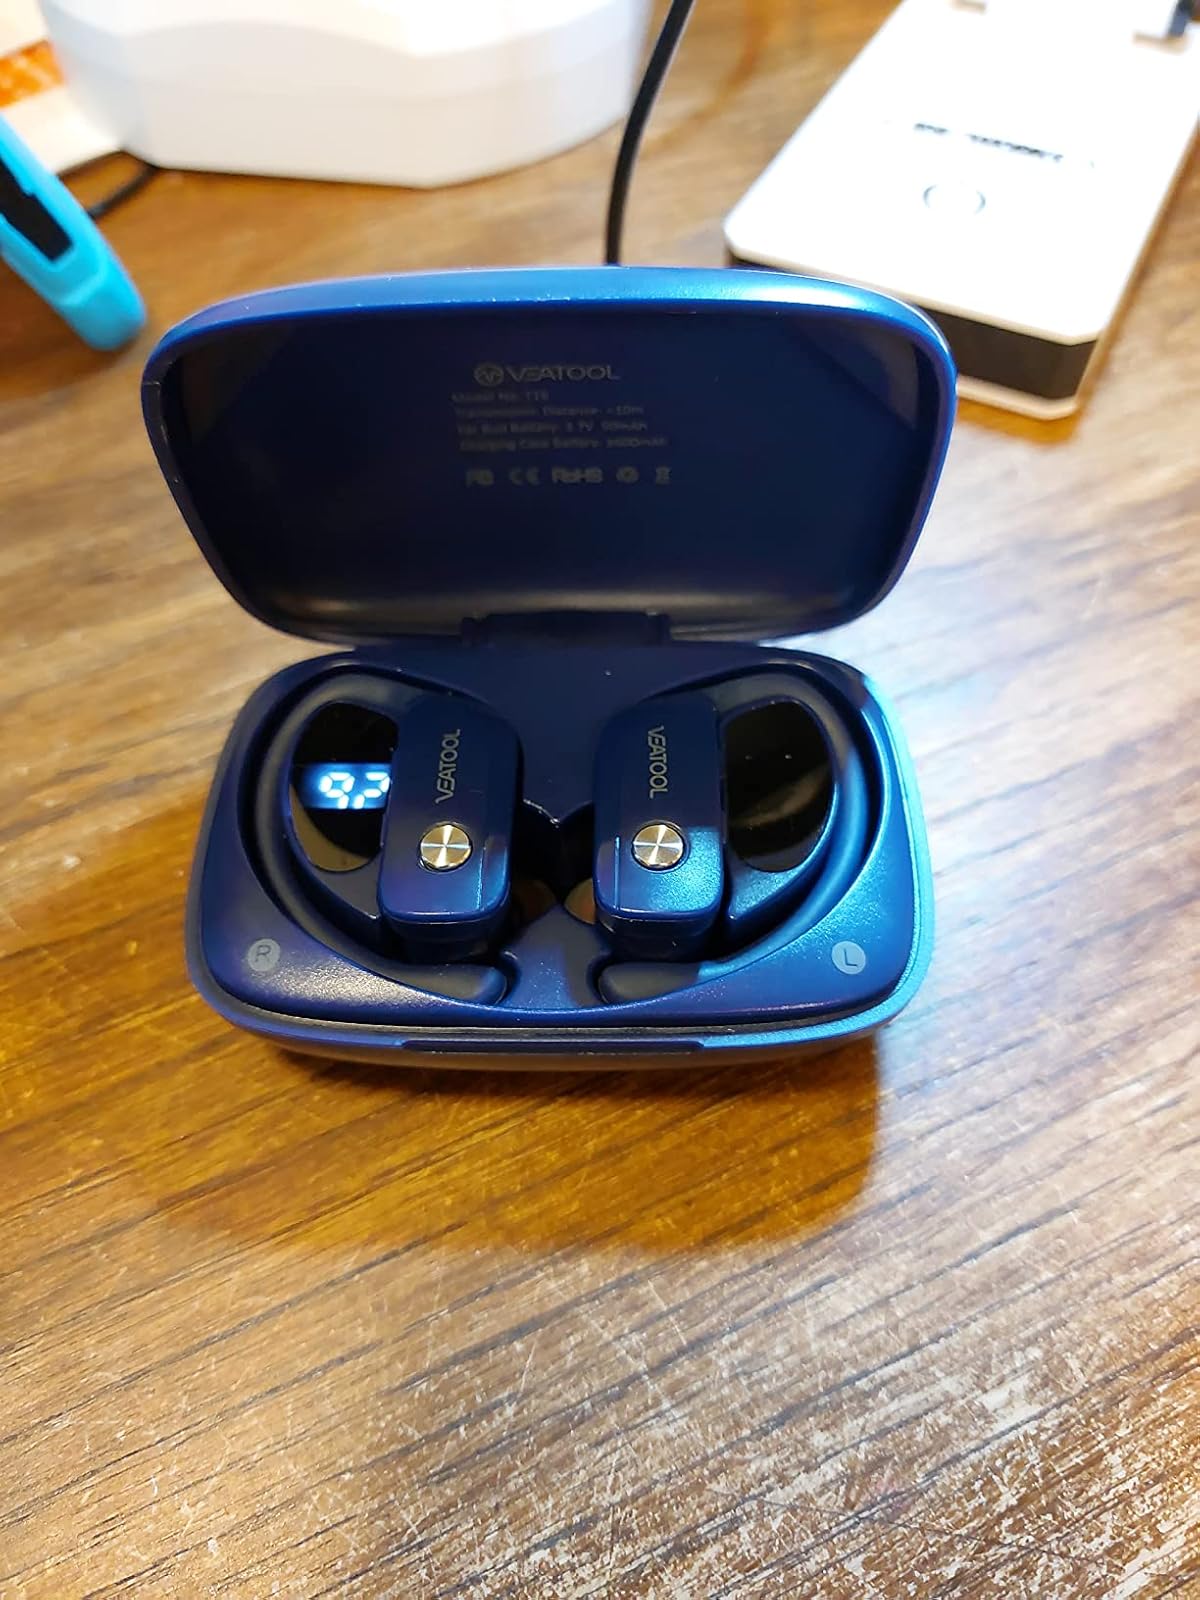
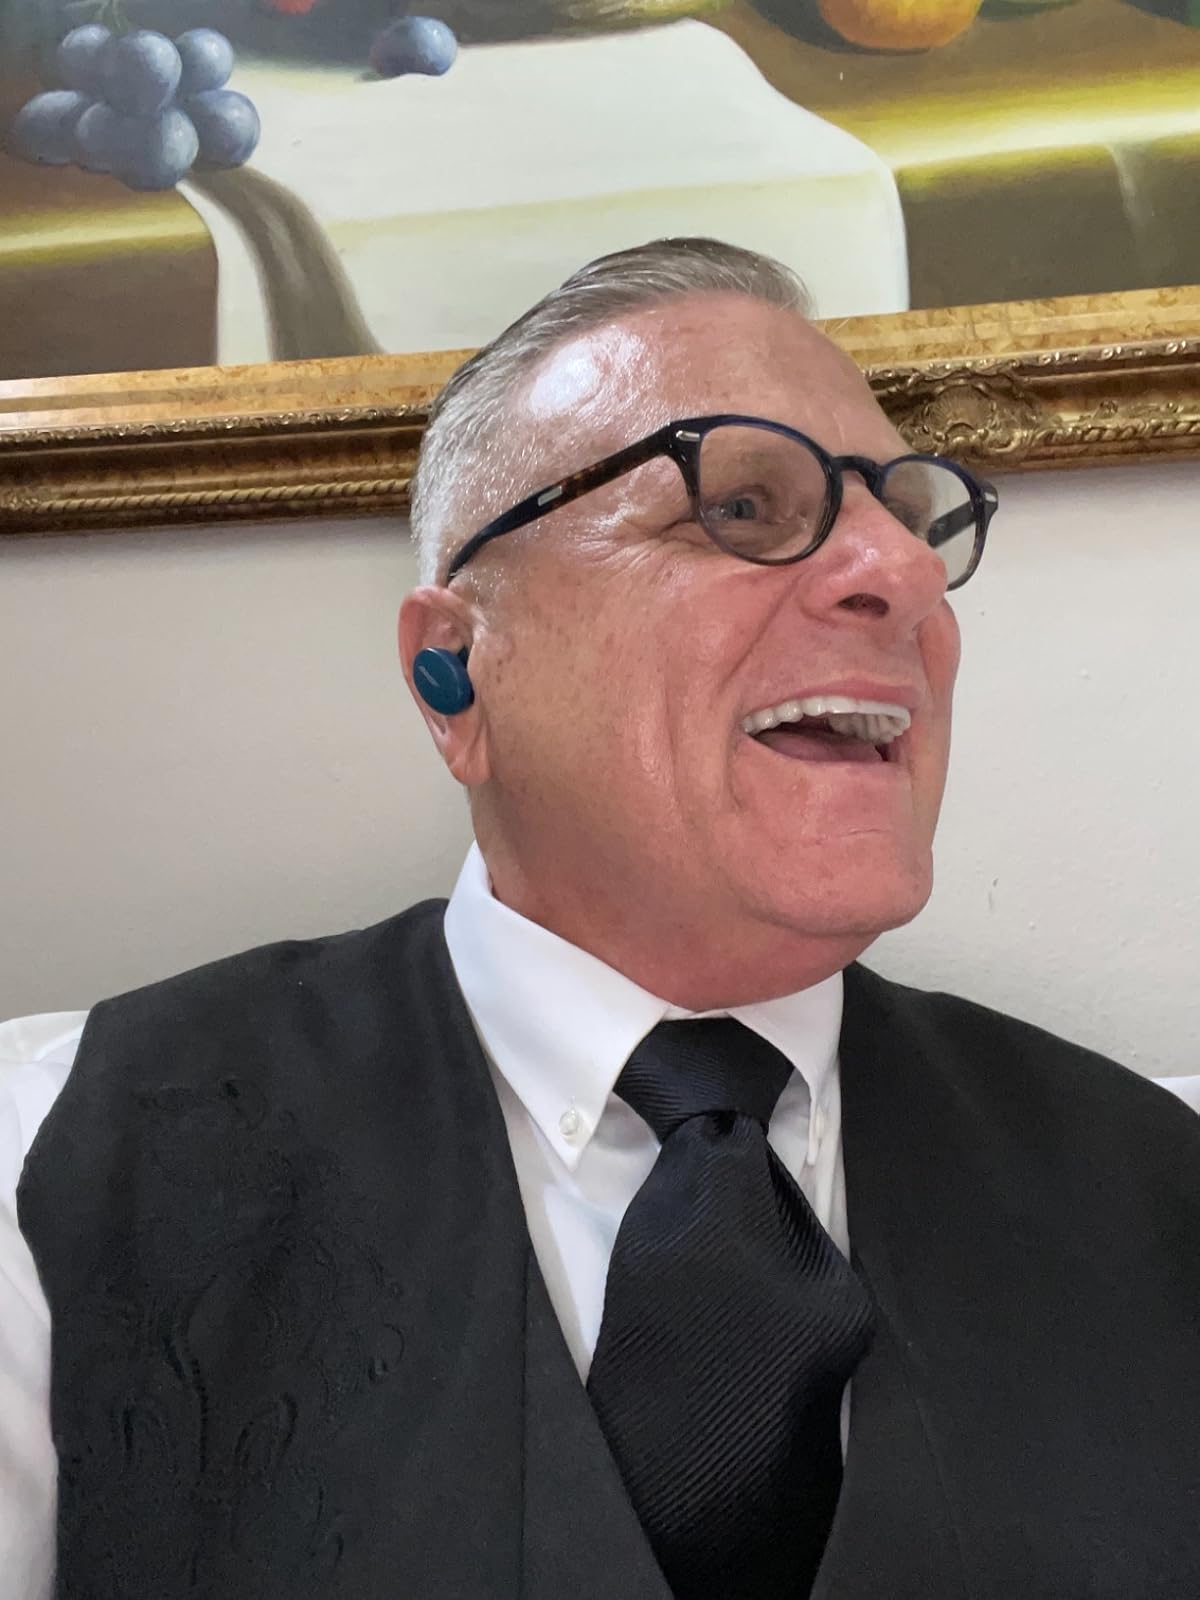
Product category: earbuds
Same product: no